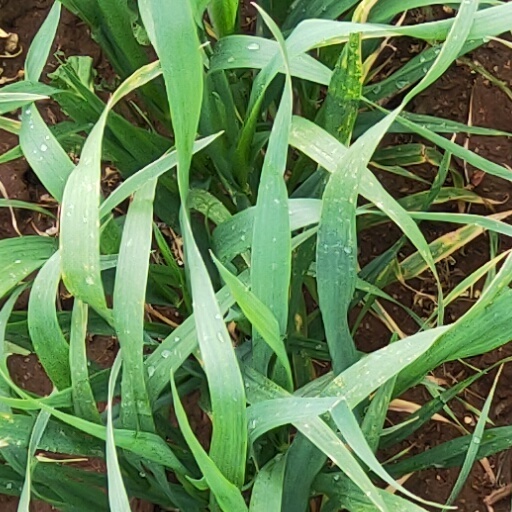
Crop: wheat